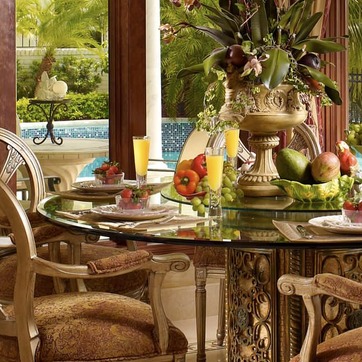
Material: food